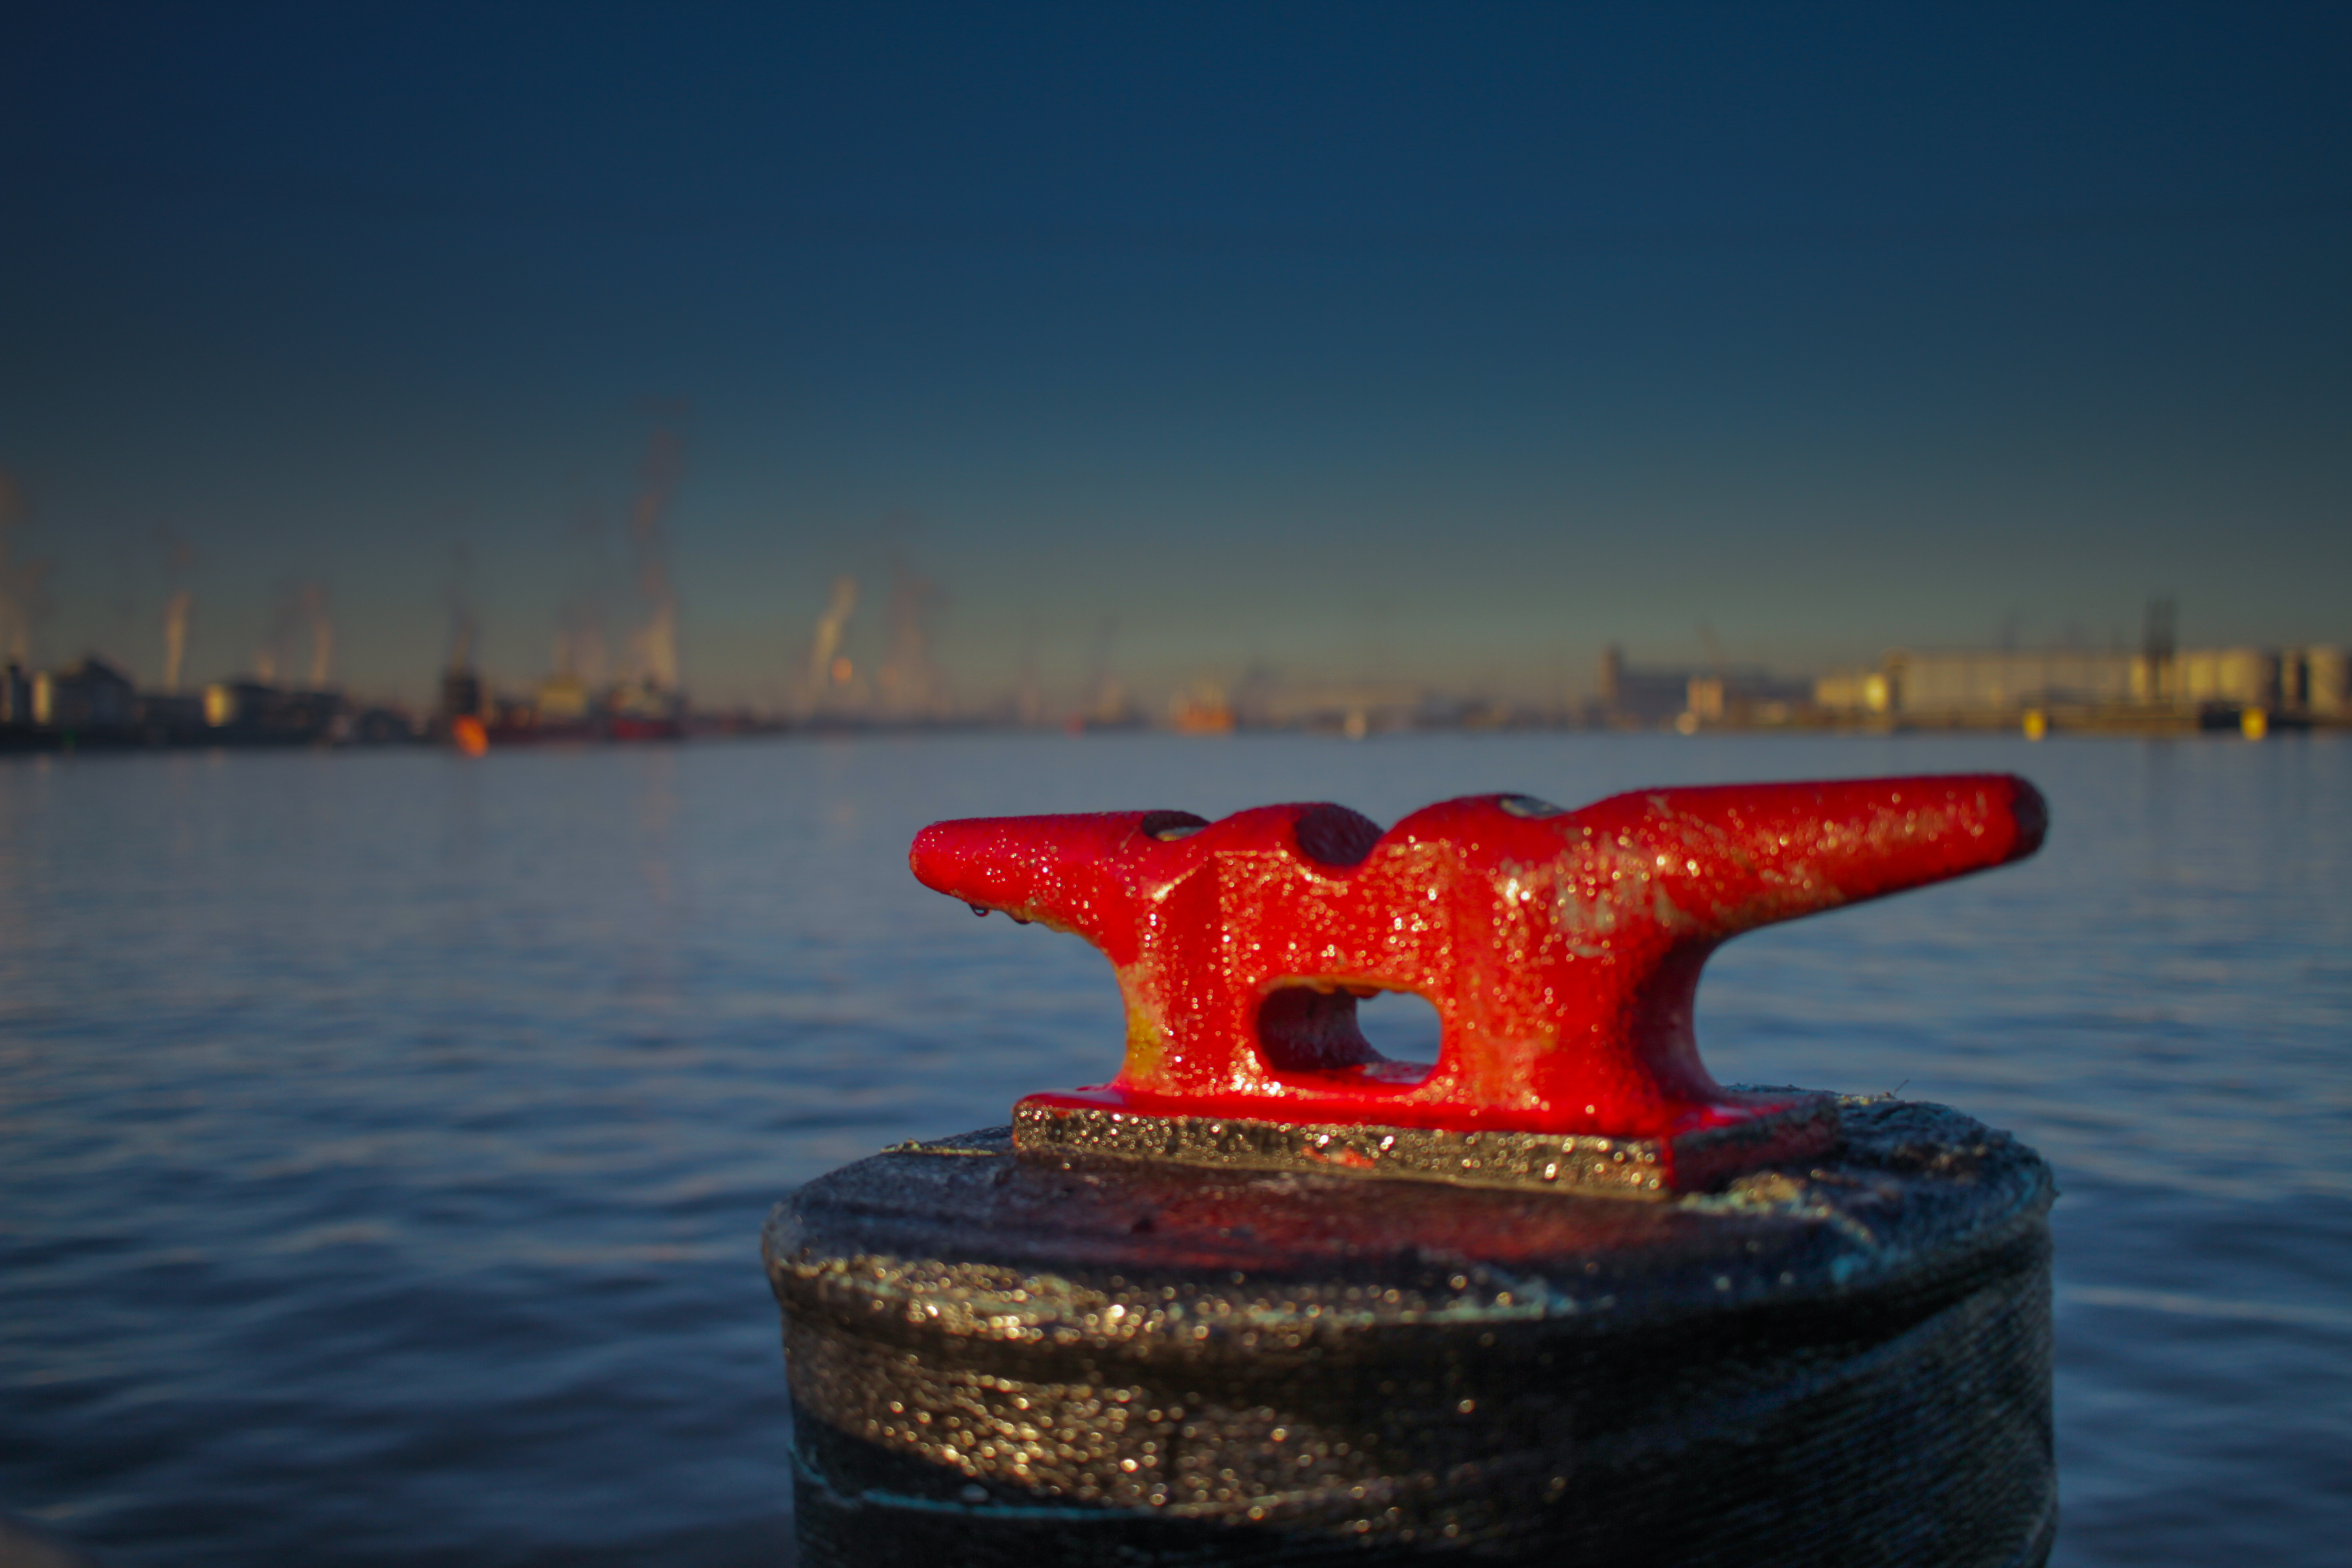
battleship, houston, armaments, water, sky, red, water transportation, sea, calm, horizon, night, river, vehicle, sunset, lake, cloud, evening, boat, ocean, channel, carmine, dock, city, tourism, coast